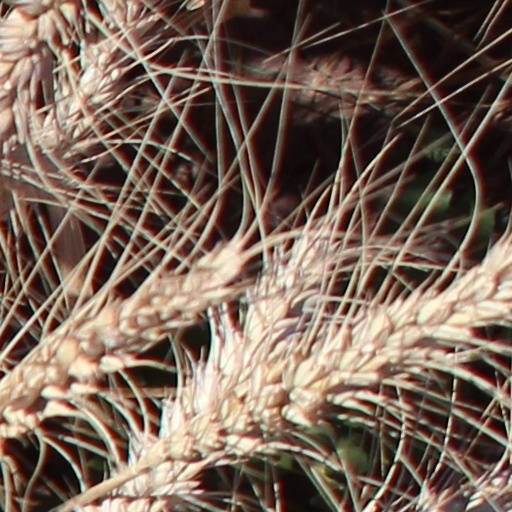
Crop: wheat